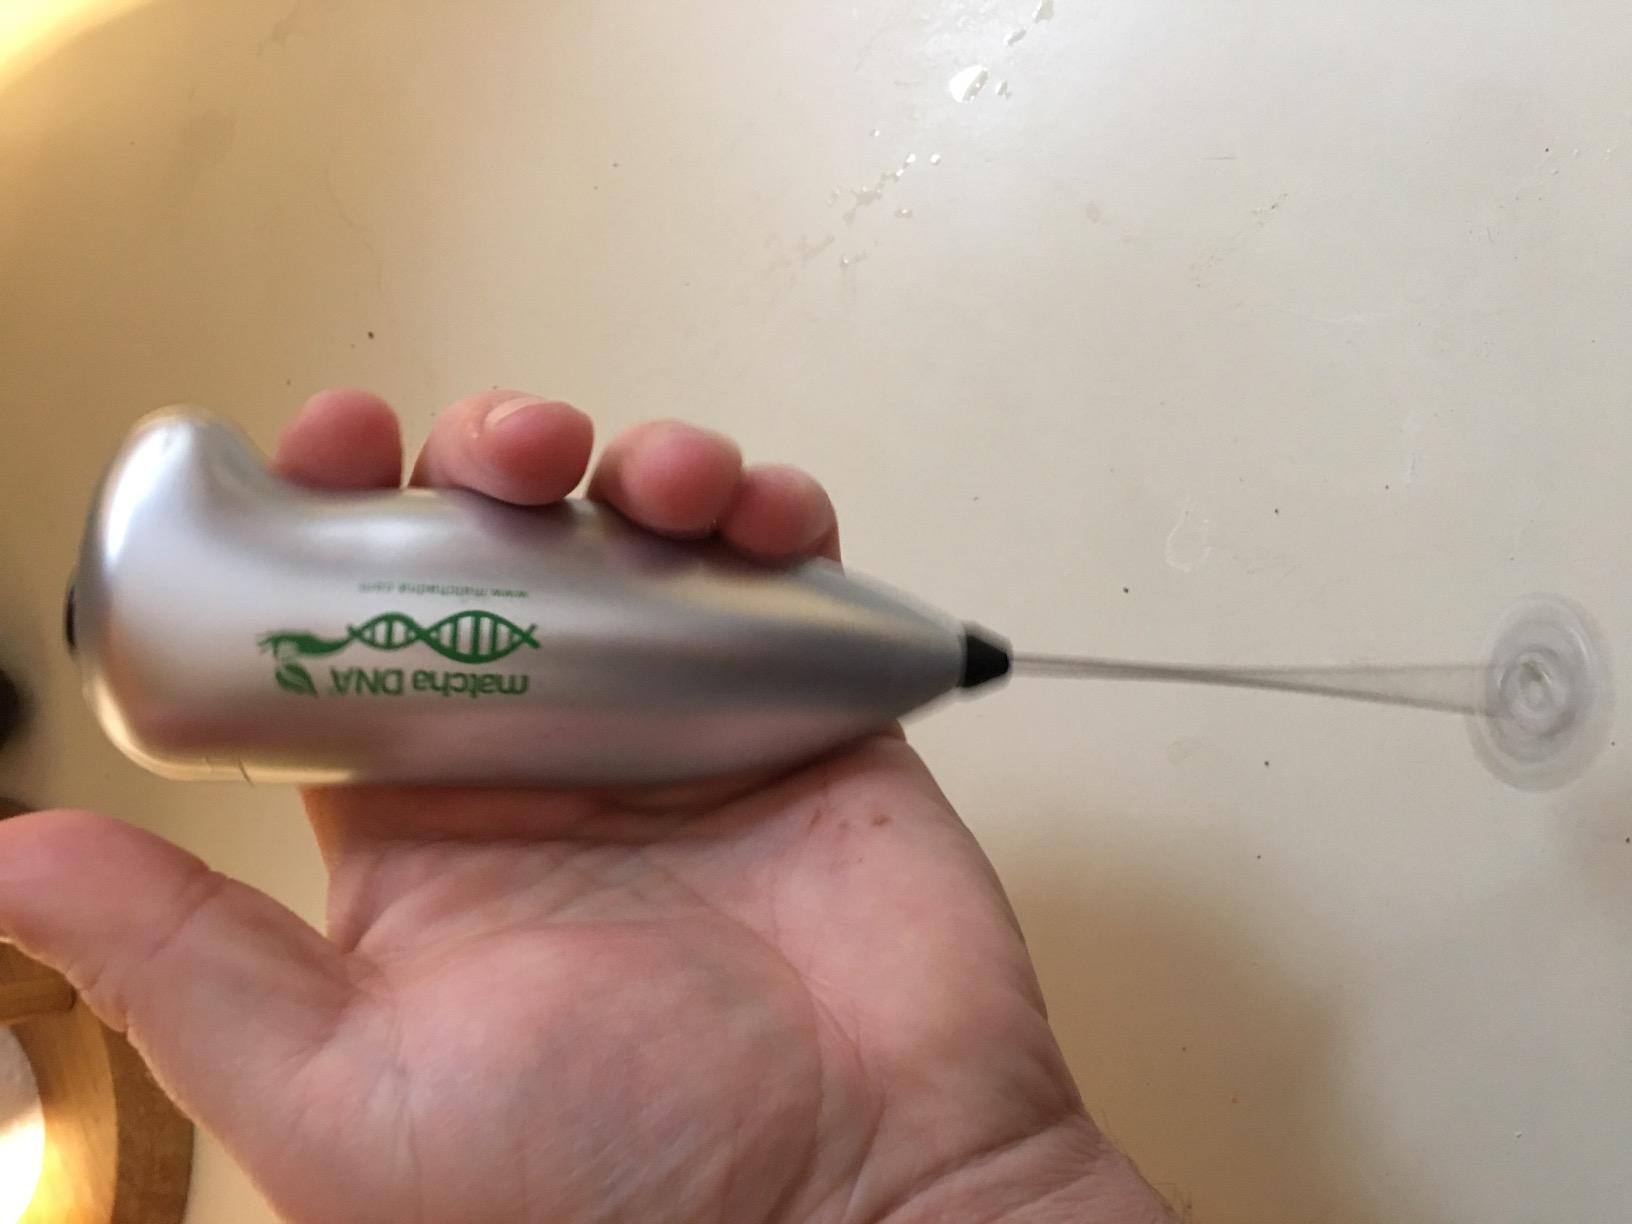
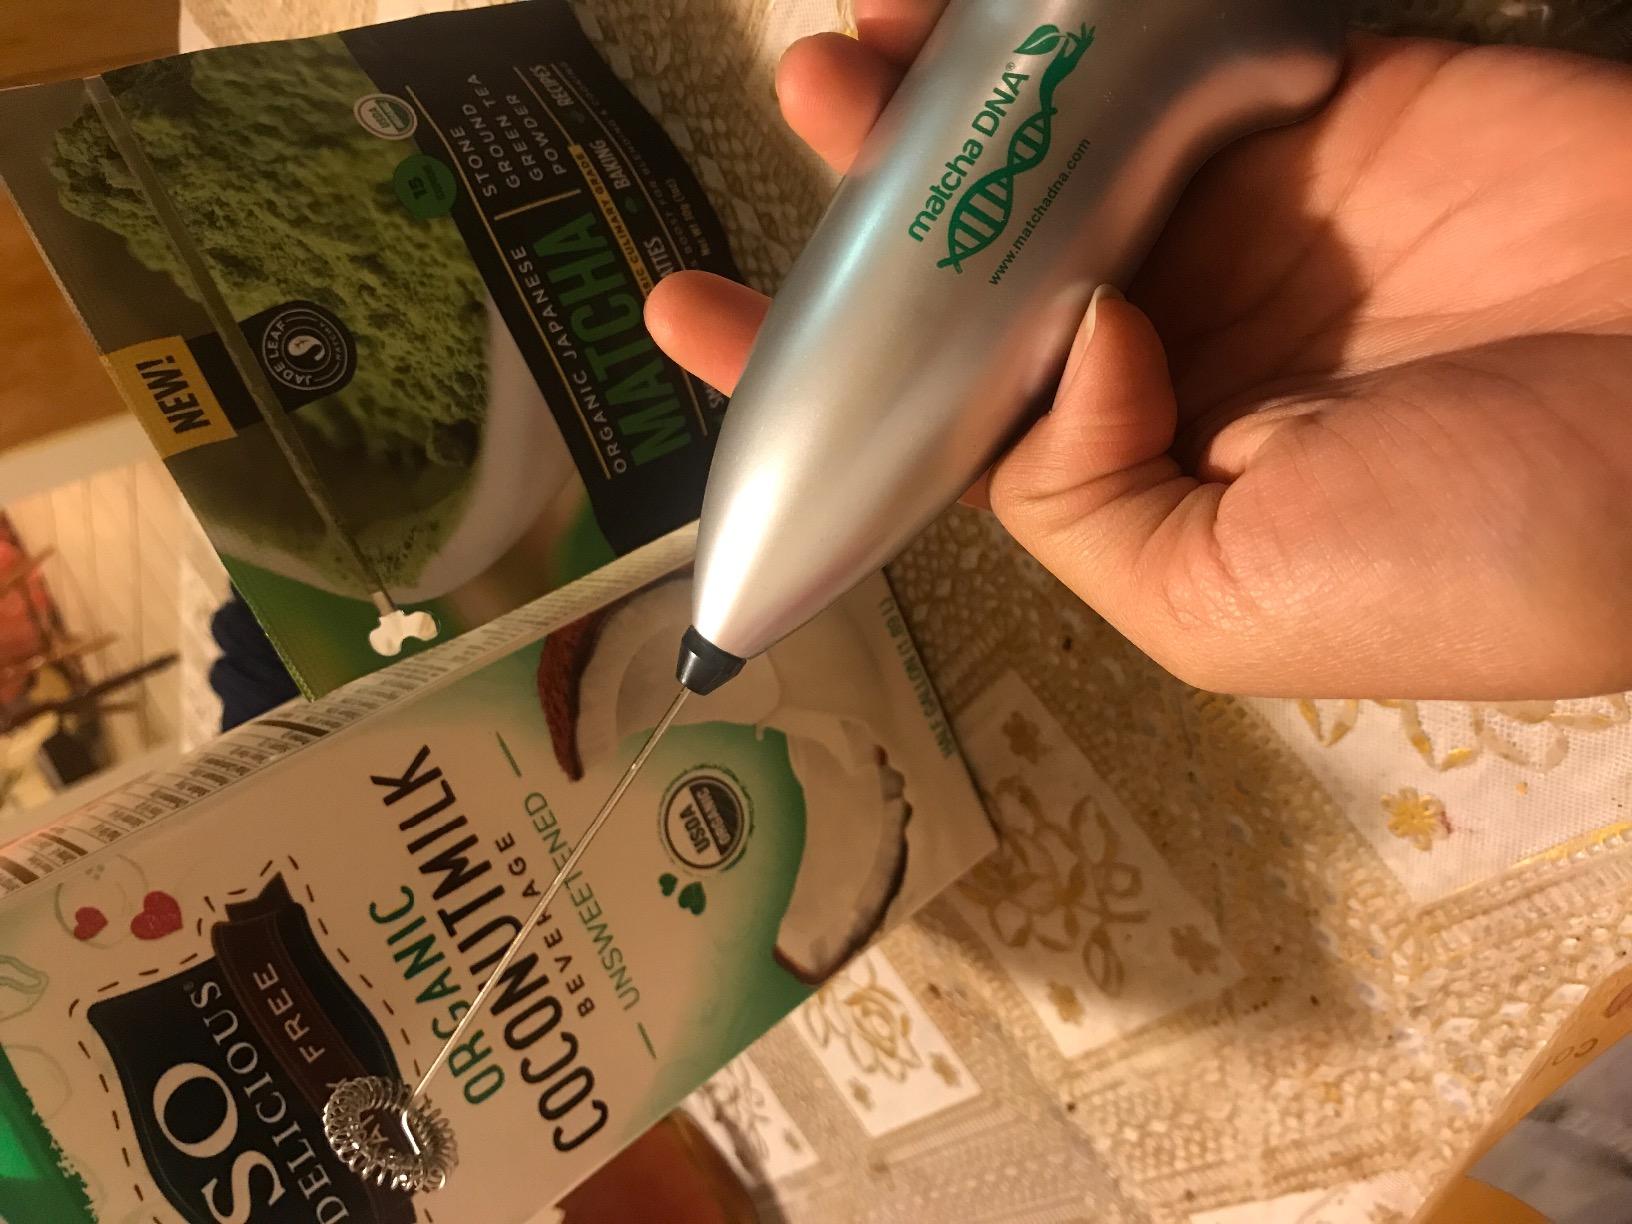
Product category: items_mixer
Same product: yes